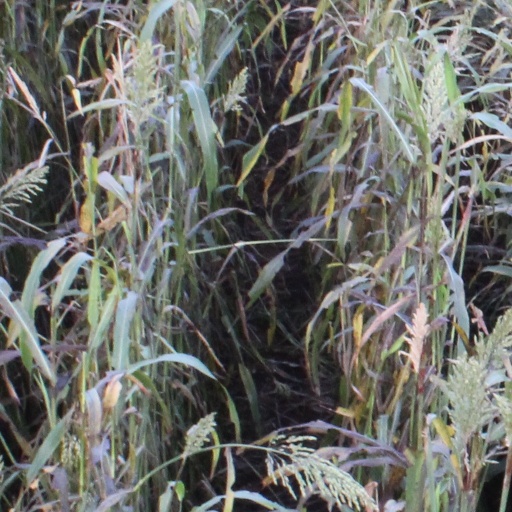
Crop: sorghum